List of diplomatic missions of Albania

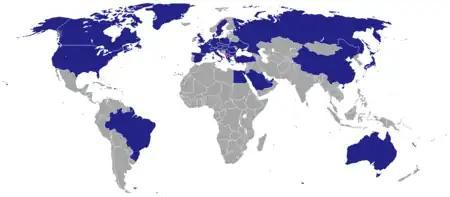
Map showing the countries with Albanian missions.

The Republic of Albania has diplomatic missions in 44 countries and 6 permanent missions accredited to various different international organizations around the world. Most of its missions are concentrated in Europe, particularly in Central Europe and the Balkans, with which the country shares historic and cultural links.